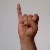
The image shows a hand gesture representing the letter 'I' in Indian Sign Language.